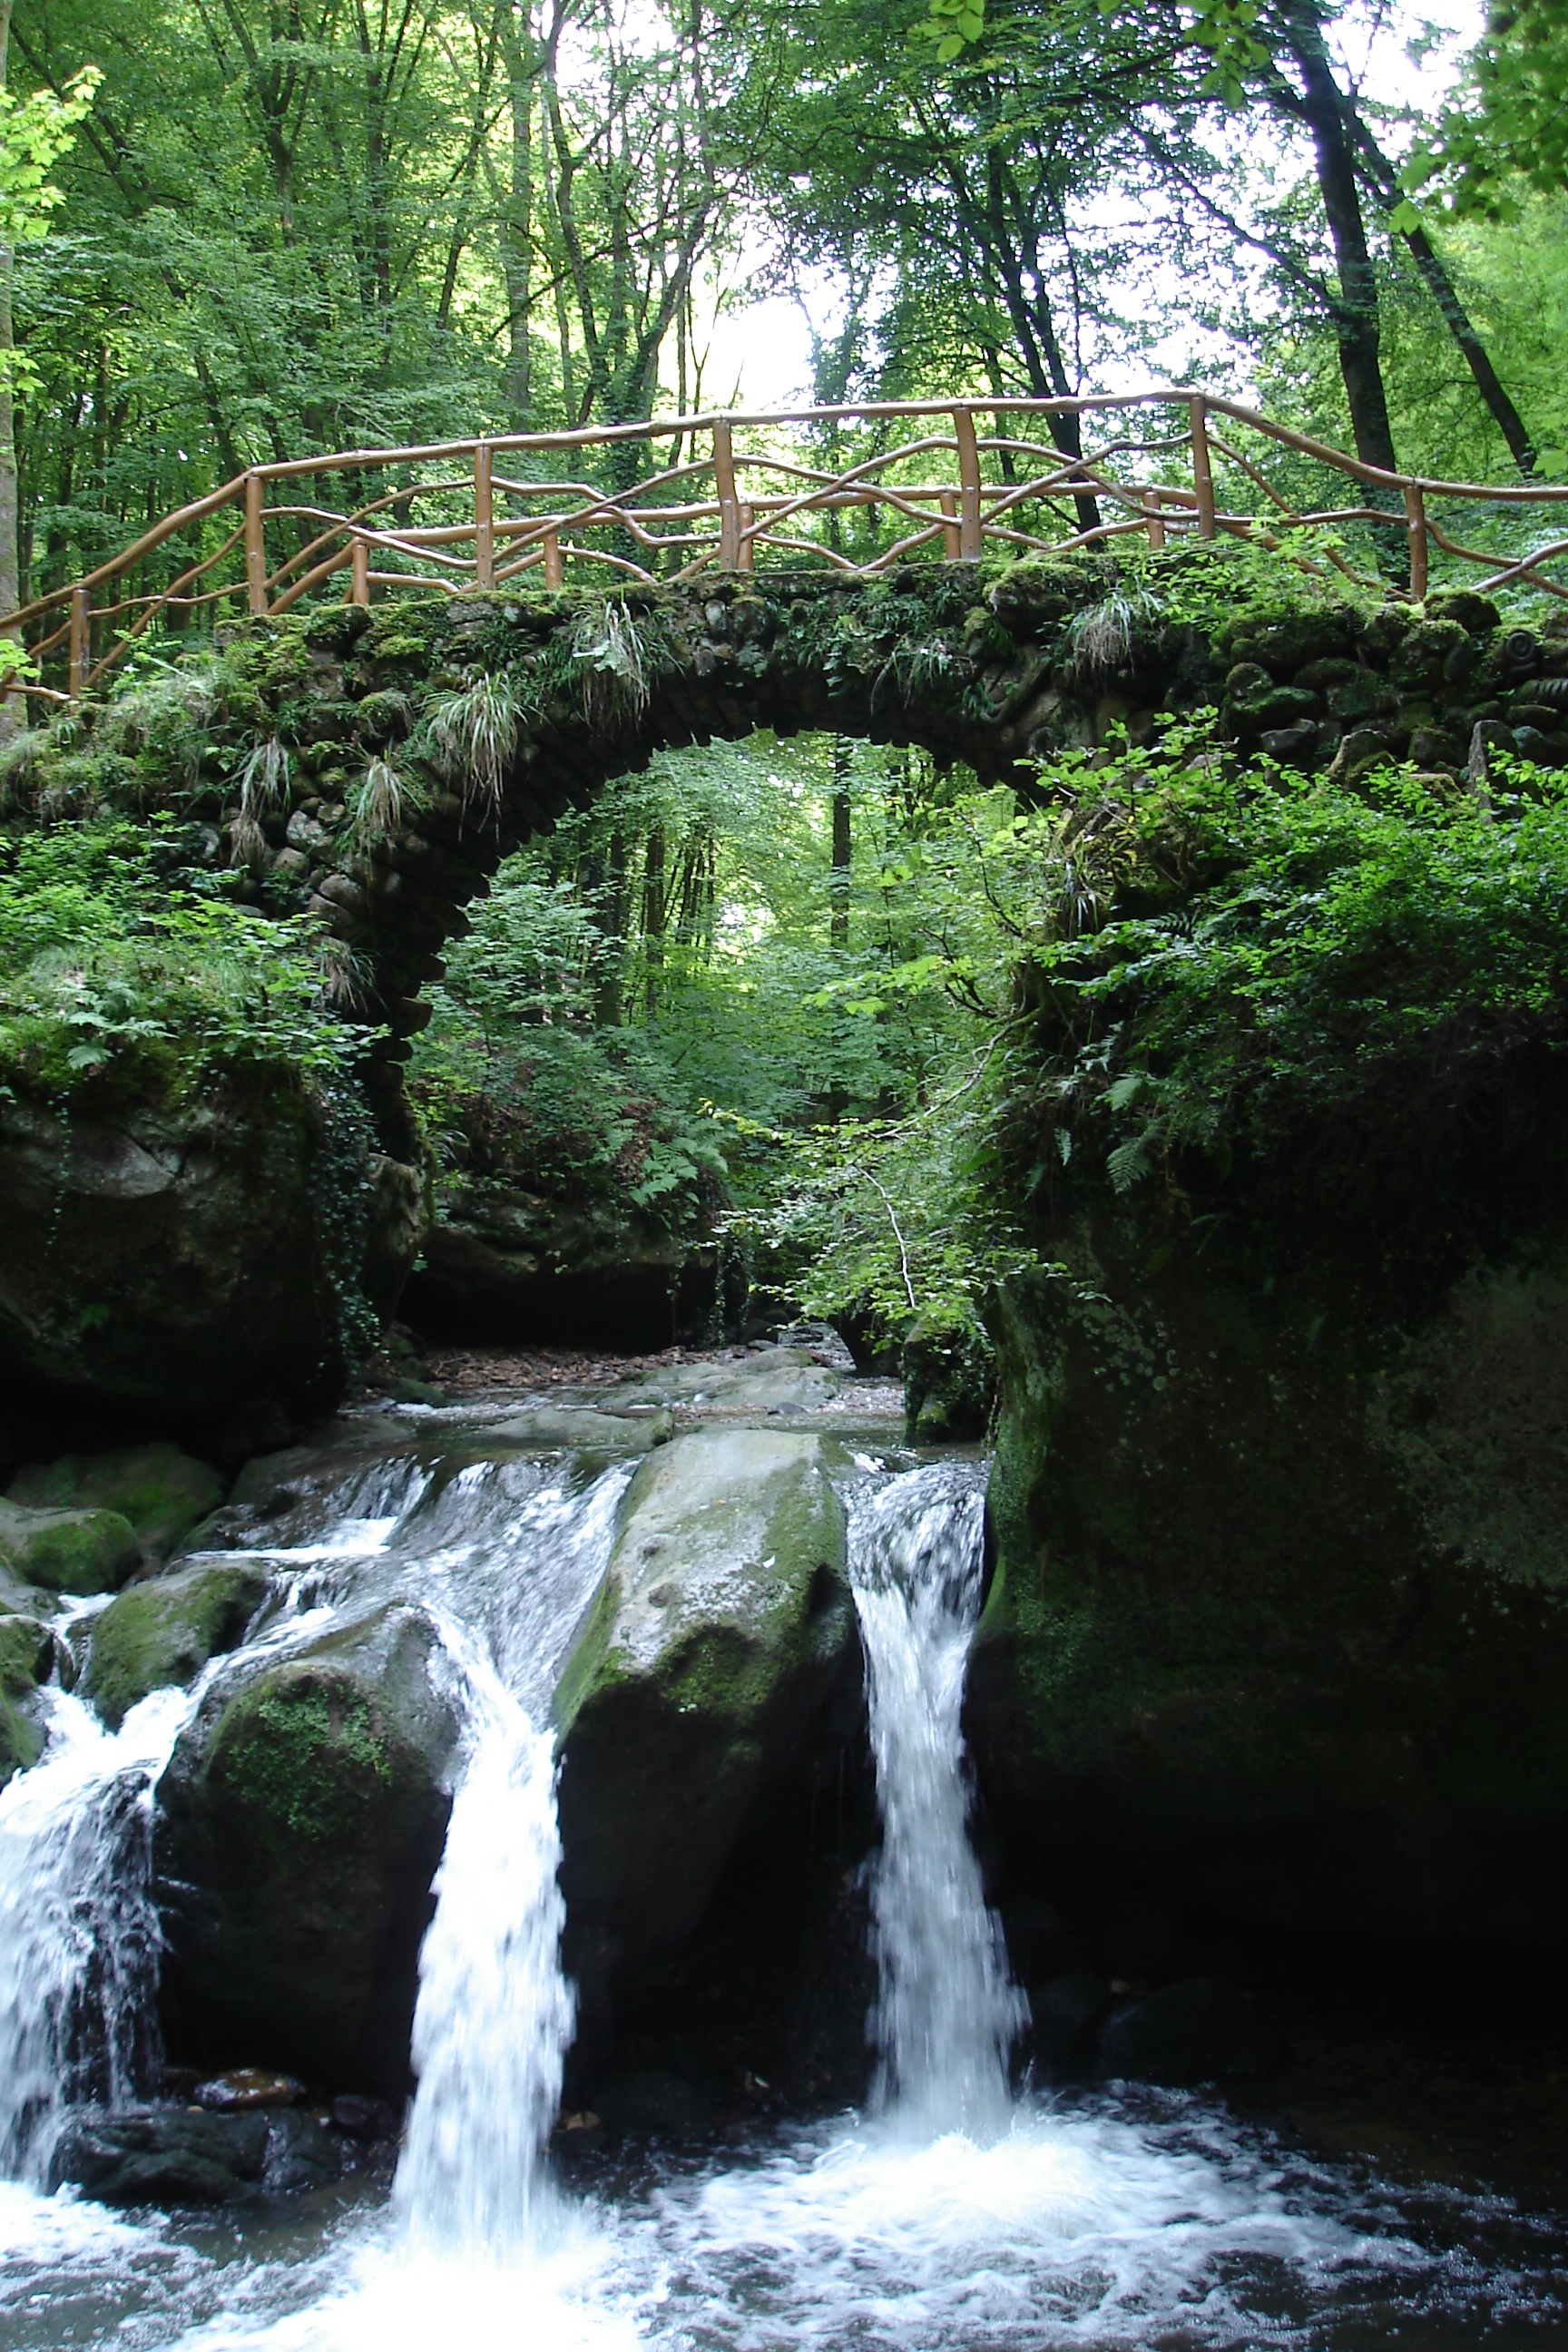
waterfall, germany, water, nature, watercourse, body of water, nature reserve, water resources, vegetation, stream, creek, tree, water feature, leaf, river, rainforest, chute, old growth forest, arroyo, tributary, plant, state park, woodland, forest, rapid, wasserfall, landscape, moss